Oral care swab

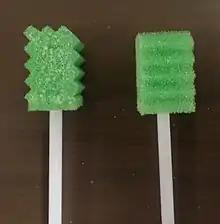
The two sides of a Toothette's sponge head

Oral care swabs are disposable, single-use oral care sponges attached to a stick. They are used for oral care in the hospital and long-term care setting. Disposable oral care swabs may also be known by other various names, such as sponge swab, swabs for oral care, foam swab, mouth swab, oral swabstick, and the trademark name Toothette.